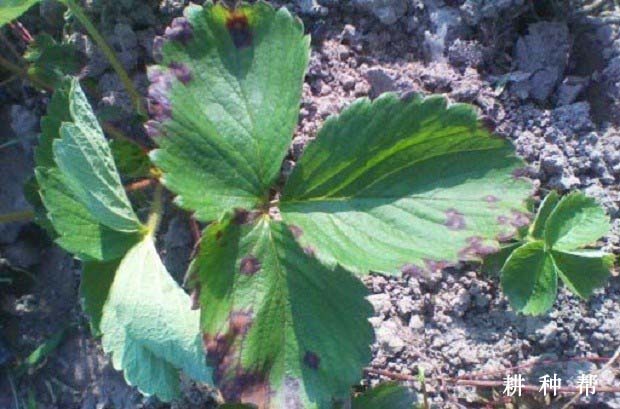
Plant: Strawberry
Disease: strawberry leaf scorch